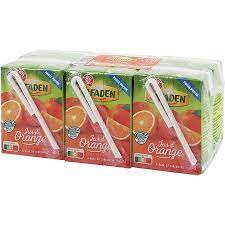
Waste category: cardboard